Clustering illusion

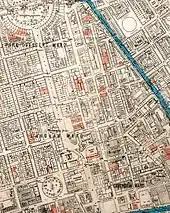
Map of air raid damage in Marylebone, London

Thomas Gilovich, an early author on the subject, argued that the effect occurs for different types of random dispersions. Some might perceive patterns in stock market price fluctuations over time, or clusters in two-dimensional data such as the locations of impact of World War II V-1 flying bombs on maps of London. Although Londoners developed specific theories about the pattern of impacts within London, a statistical analysis by R. D. Clarke originally published in 1946 showed that the impacts of V-2 rockets on London were a close fit to a random distribution.